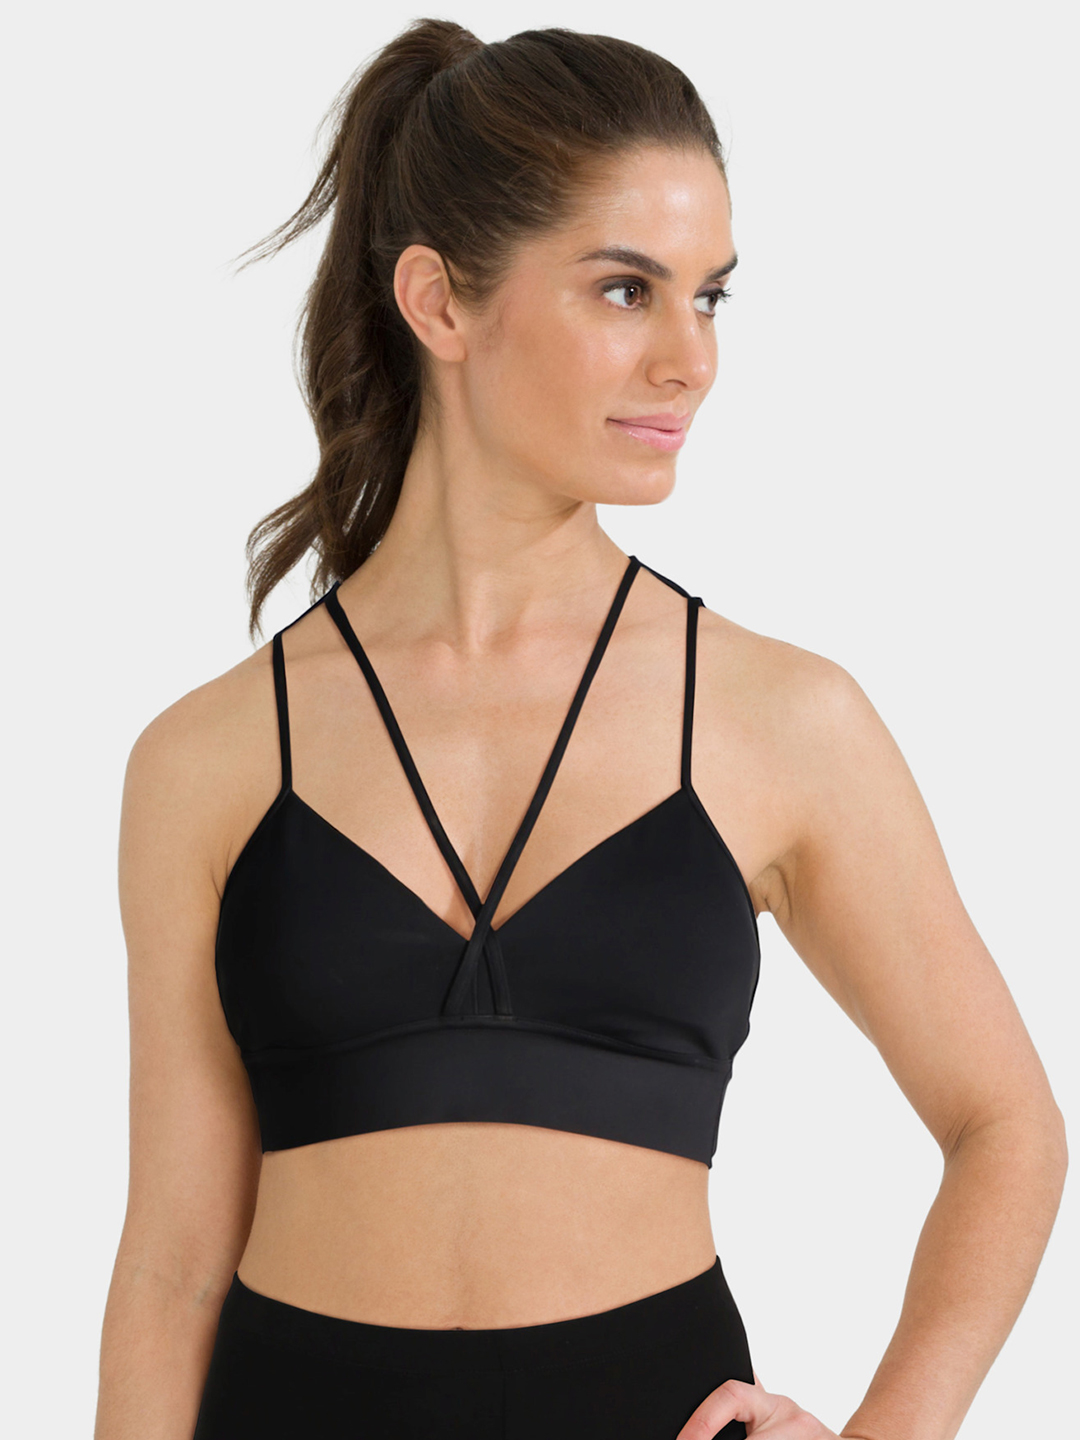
Pune Warriors Womens Match Jersey
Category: Apparel / Topwear / Tshirts
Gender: Women
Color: Black
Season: Summer 2011
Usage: Sports